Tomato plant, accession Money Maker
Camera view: horizontal (90 deg, fisheye); turntable rotation: 180 degrees
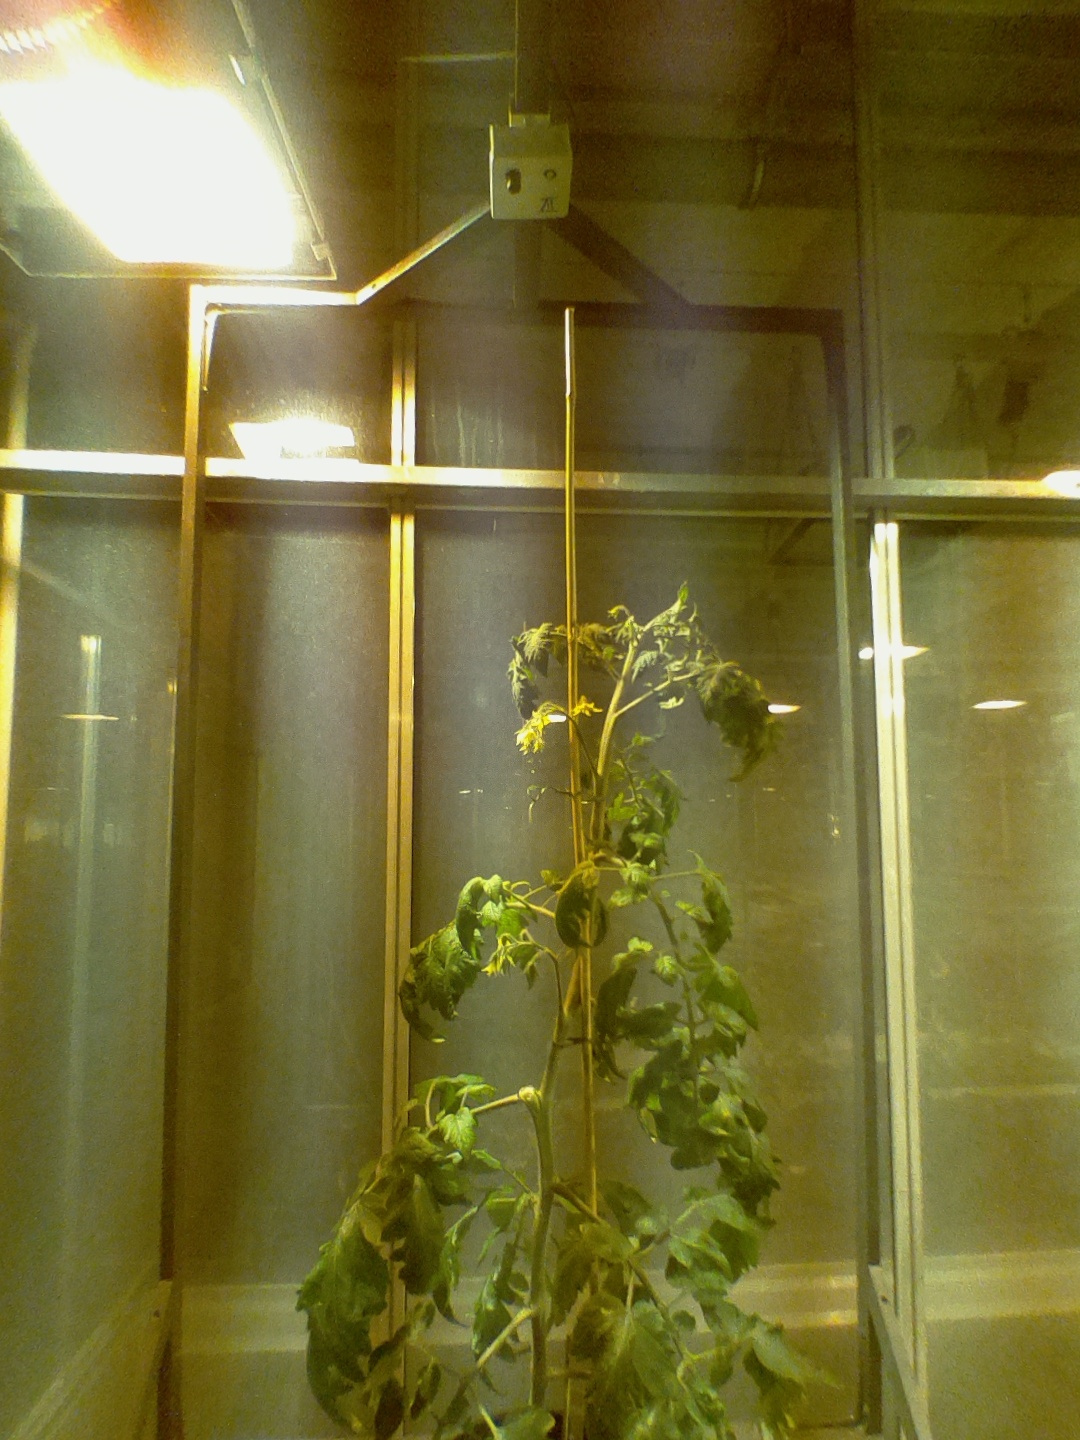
BBCH growth stage 69: End of flowering, 90%-100% of flowers open, more petals falling